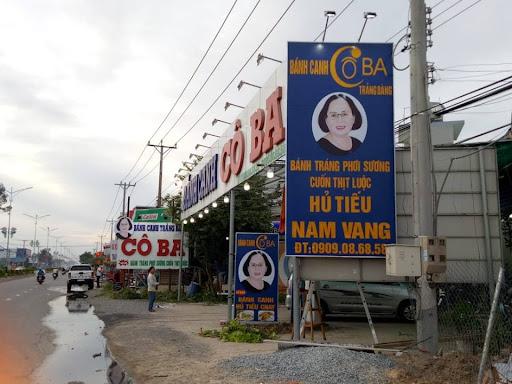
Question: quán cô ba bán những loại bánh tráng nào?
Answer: bánh tráng phơi sương